Harry McCalmont

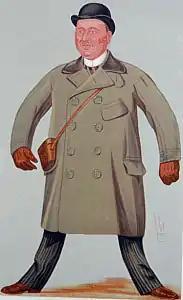

The Second Boer War broke out in 1899, and in the following year McCalmont's battalion went to South Africa, serving in the Cape Colony and Orange River Colony. He was made a Companion of the Order of the Bath (CB) for his services in the war. A general election was held in 1900, and McCalmont, who was still in South Africa, was re-elected with an increased majority. His opponent in the election was C. D. Rose, owner of the racehorse "Ravensbury" which had been a rival to "Isinglass".